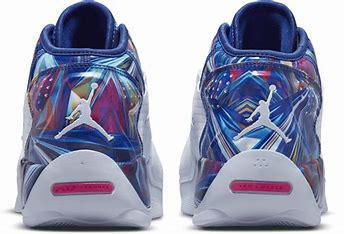
Brand: Jordan
Model: Zion 2